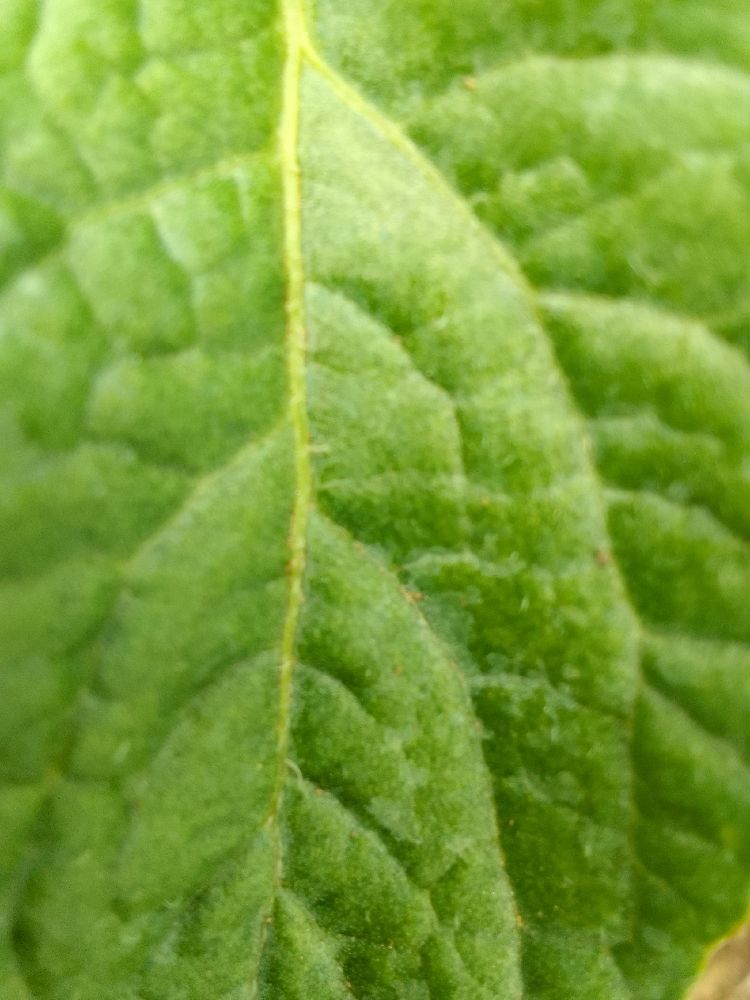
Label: Healthy